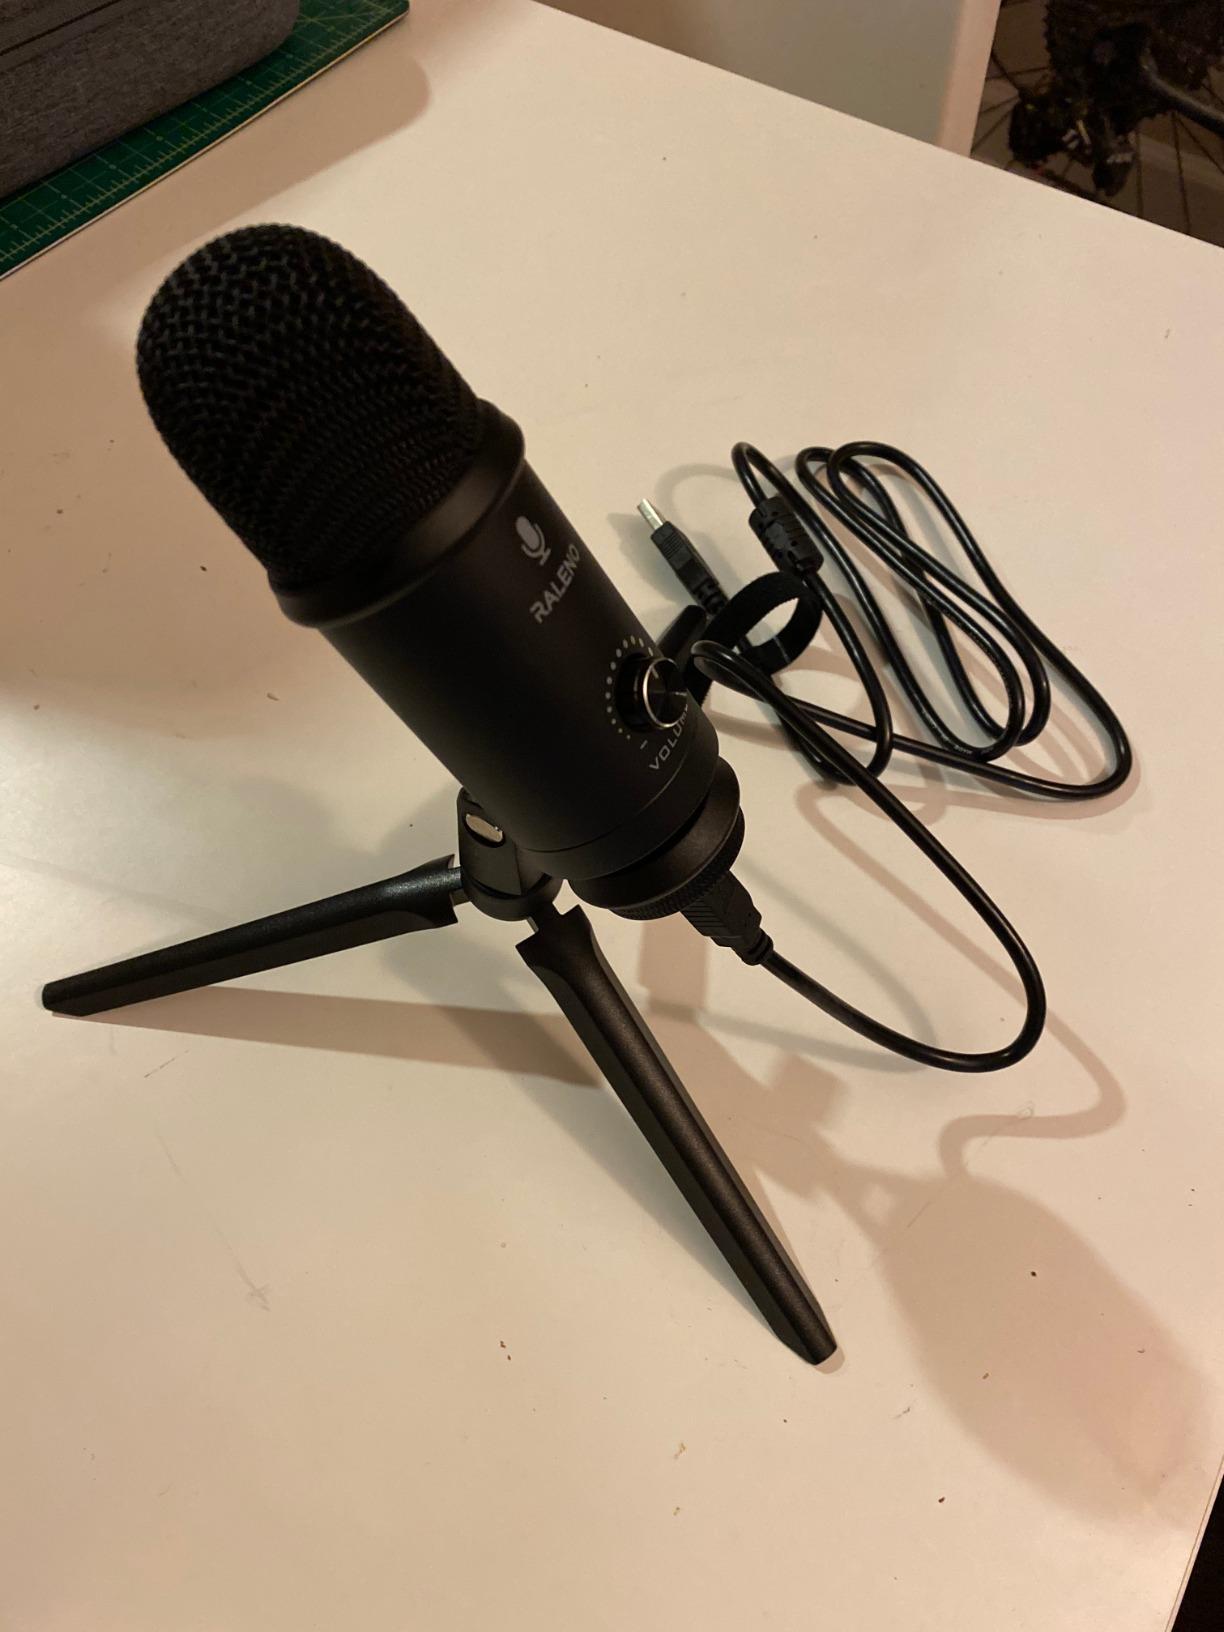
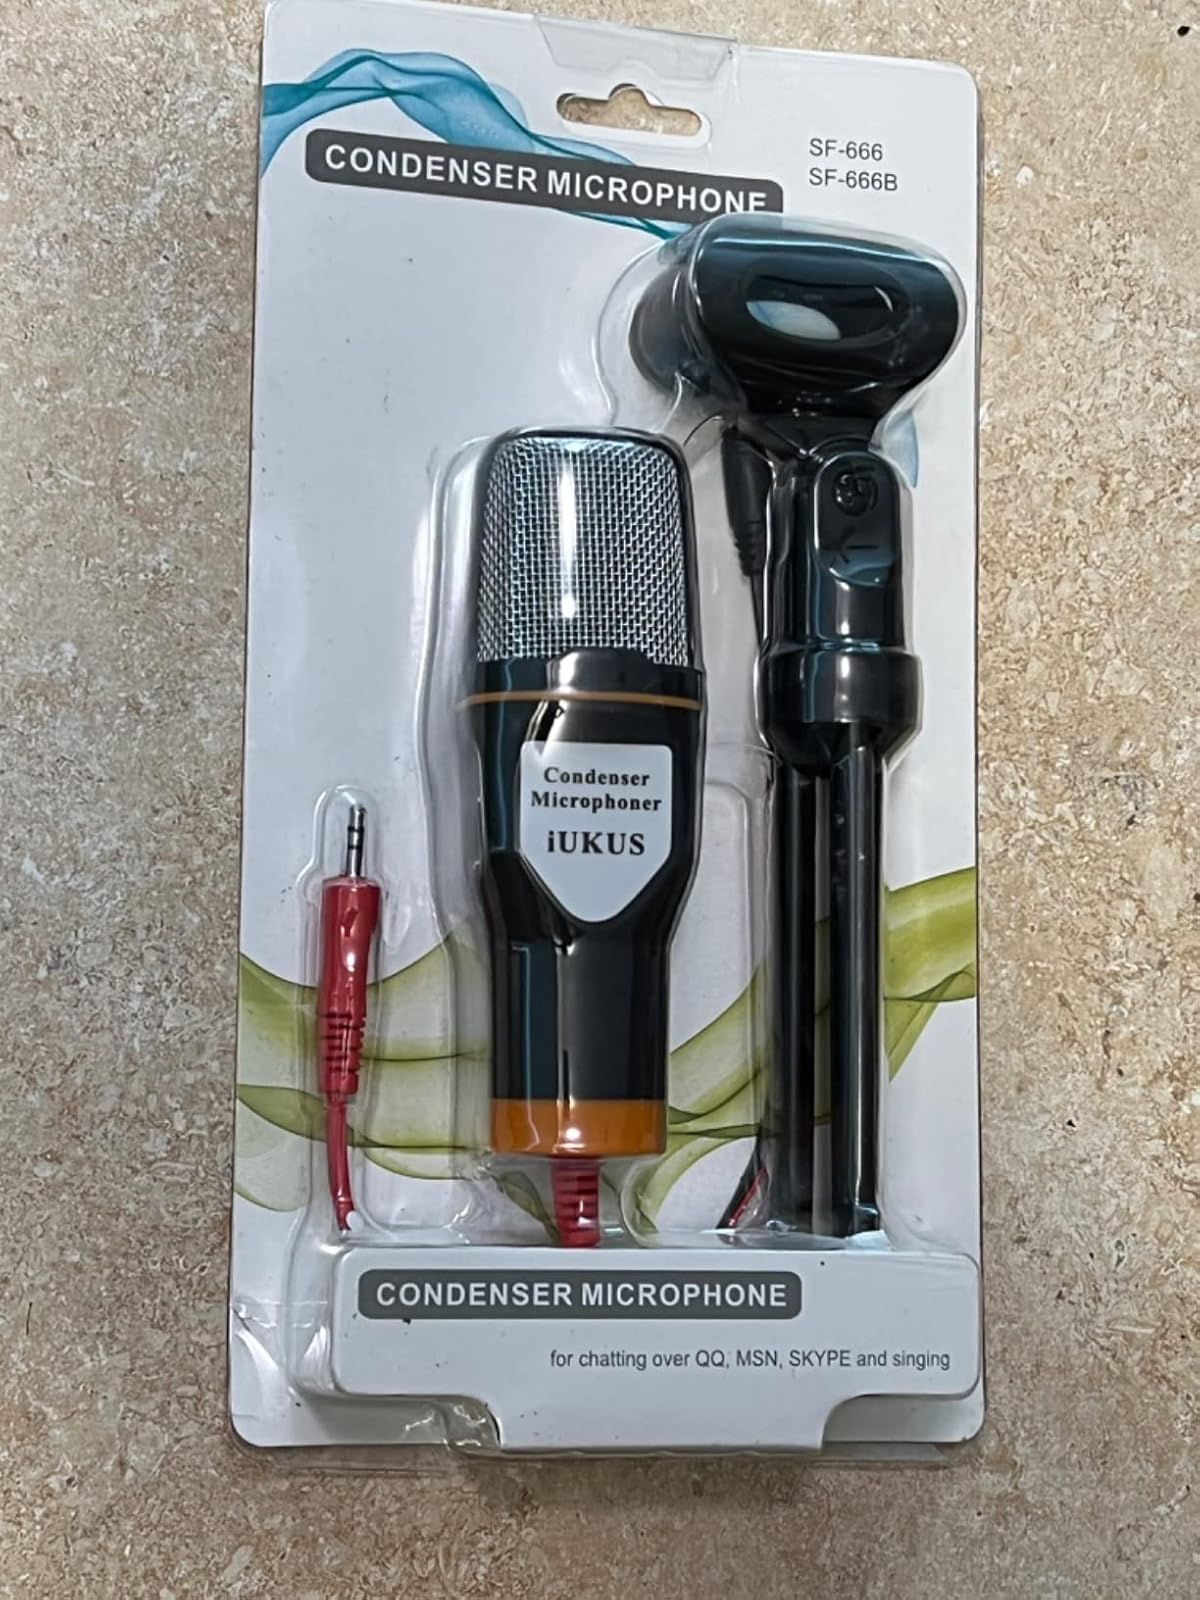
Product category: microphone
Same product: no